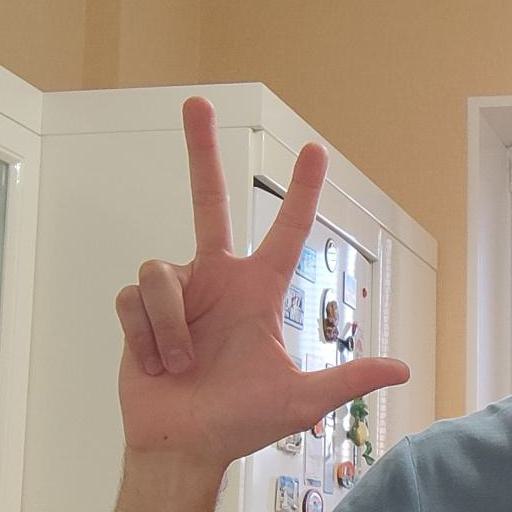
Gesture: three2